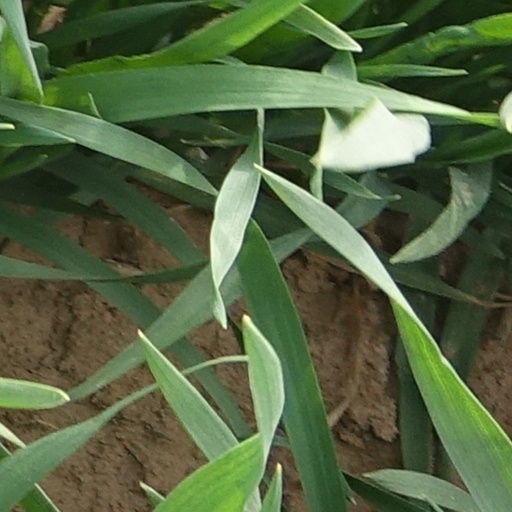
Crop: wheat